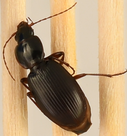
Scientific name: Synuchus impunctatus
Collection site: Harvard Forest & Quabbin Watershed NEON (HARV), plot HARV_008